Junkers

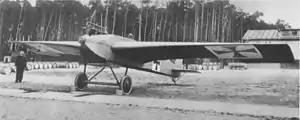
The pioneering all-metal Junkers J 1 in late 1915

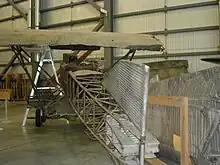
The only surviving J.I is at the Canada Aviation Museum.

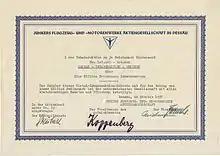
Share of the Junkers Flugzeug- und Motorenwerke AG, issued October 1937

In the immediate post-war era, Junkers used their J8 layout as the basis for the F-13, first flown on 25 June 1919 and certified airworthy in July of the same year. This four passenger monoplane was the world's first all-metal airliner. Of note, in addition to significant European sales, some twenty-five of these airplanes were delivered to North American customers under the Junkers-Larsen affiliate and were used primarily as airmail planes.